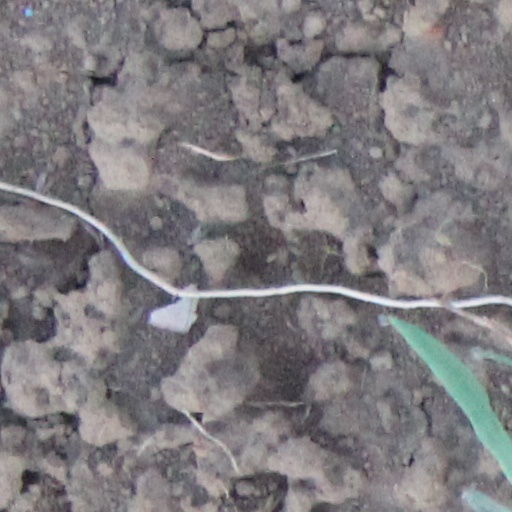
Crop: wheat